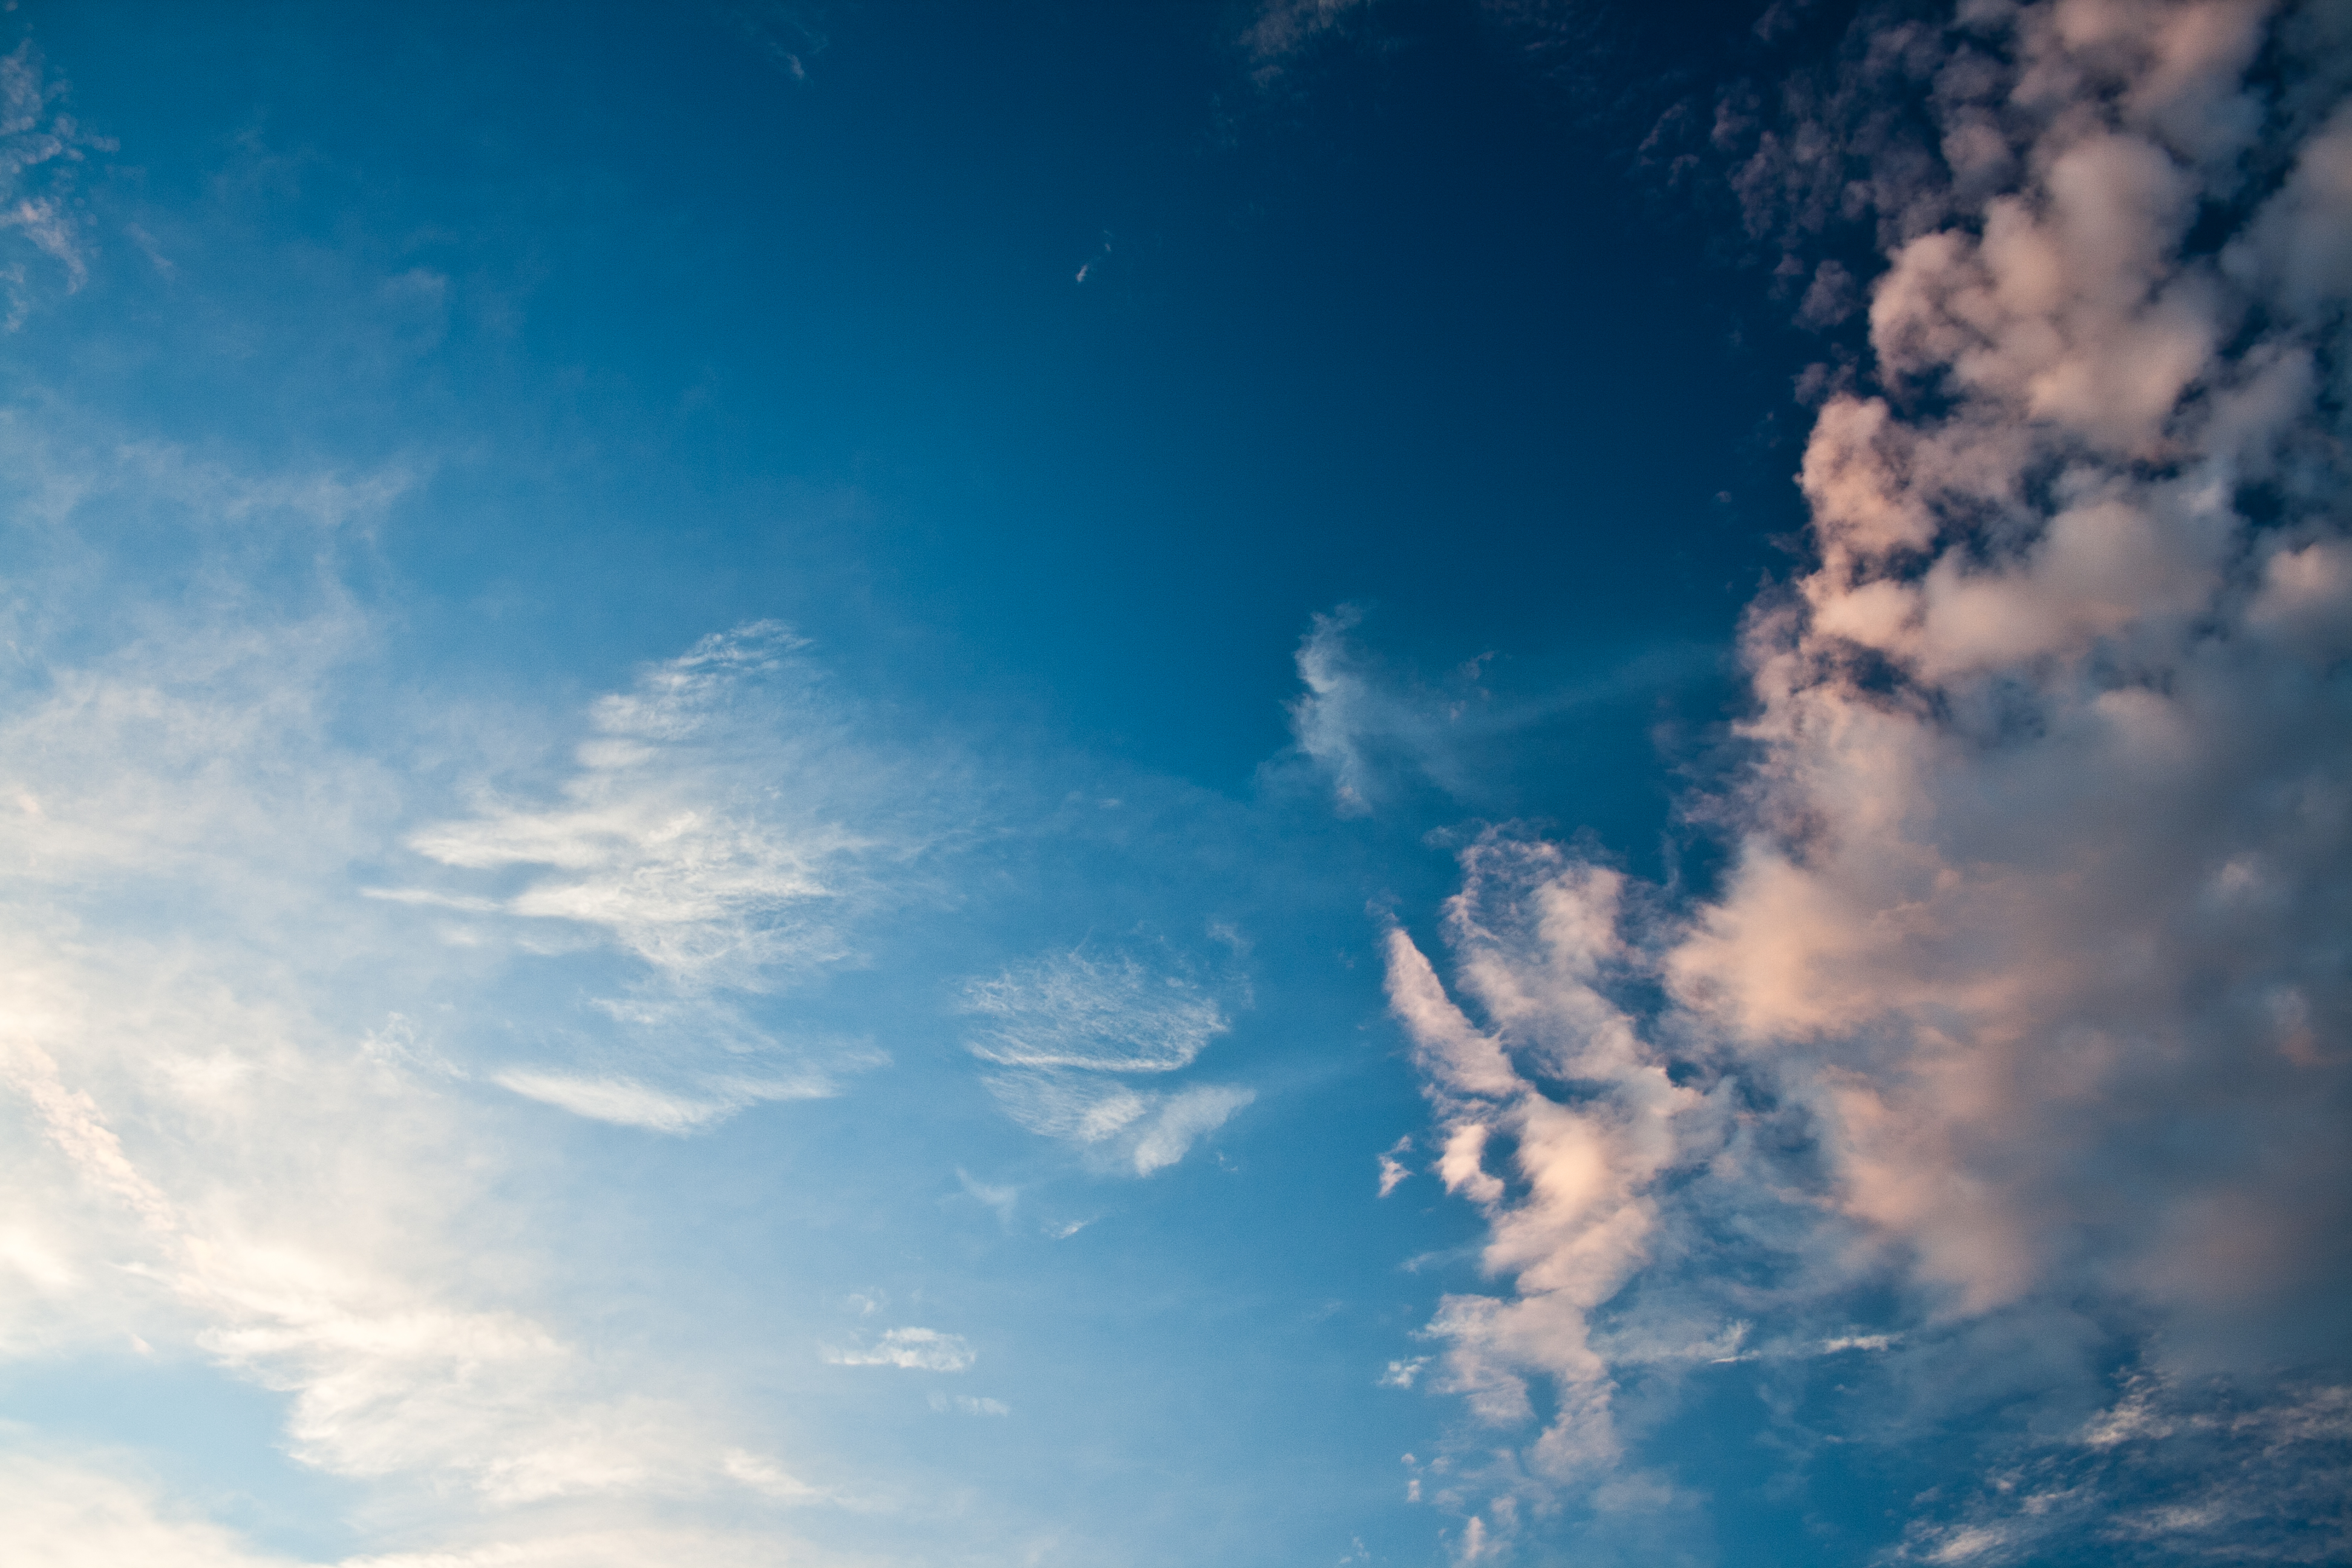
horizon, cloud, sky, sun, sunlight, atmosphere, dusk, daytime, reflection, cumulus, blue, clouds, meteorological phenomenon, atmosphere of earth